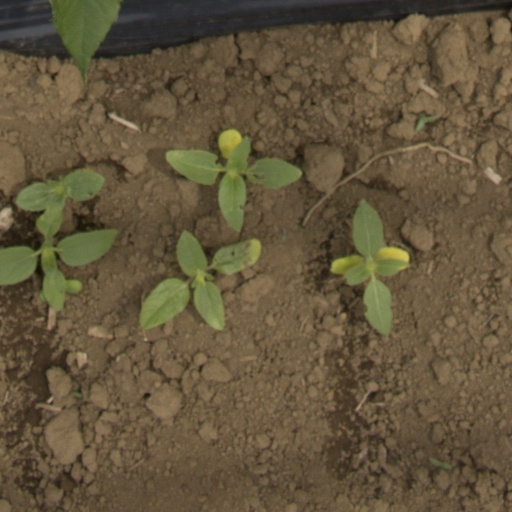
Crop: Jerusalem artichoke